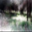
Label: forest